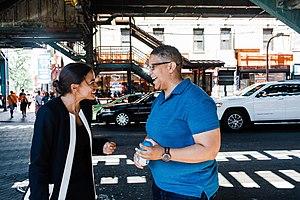
Alexandria Ocasio-Cortez aussi appelé par ses initiales AOC, née le 13 octobre 1989 à New York dans l'arrondissement du Bronx, est une femme politique américaine.